Thrust reversal

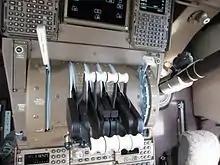
Reverse thrust levers forward of the main levers, seen on a Boeing 747-8

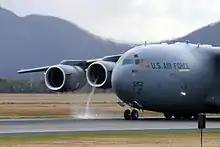
A vortex made visible as powerback is used on a Boeing C-17 Globemaster III

In contrast to the two types used on turbojet and low-bypass turbofan engines, many high-bypass turbofan engines use a "cold-stream" reverser. This design places the deflector doors in the bypass duct to redirect only the portion of the airflow from the engine's fan section that bypasses the combustion chamber. Engines such as the A320 and A340 versions of the CFM56 direct the airflow forward with a "pivoting-door" reverser similar to the internal clamshell used in some turbojets. "Cascade" reversers use a vane cascade that is uncovered by a sleeve around the perimeter of the engine nacelle that slides aft by means of an air motor. During normal operation, the reverse thrust vanes are blocked. On selection, the system folds the doors to block off the cold stream final nozzle and redirect this airflow to the cascade vanes.